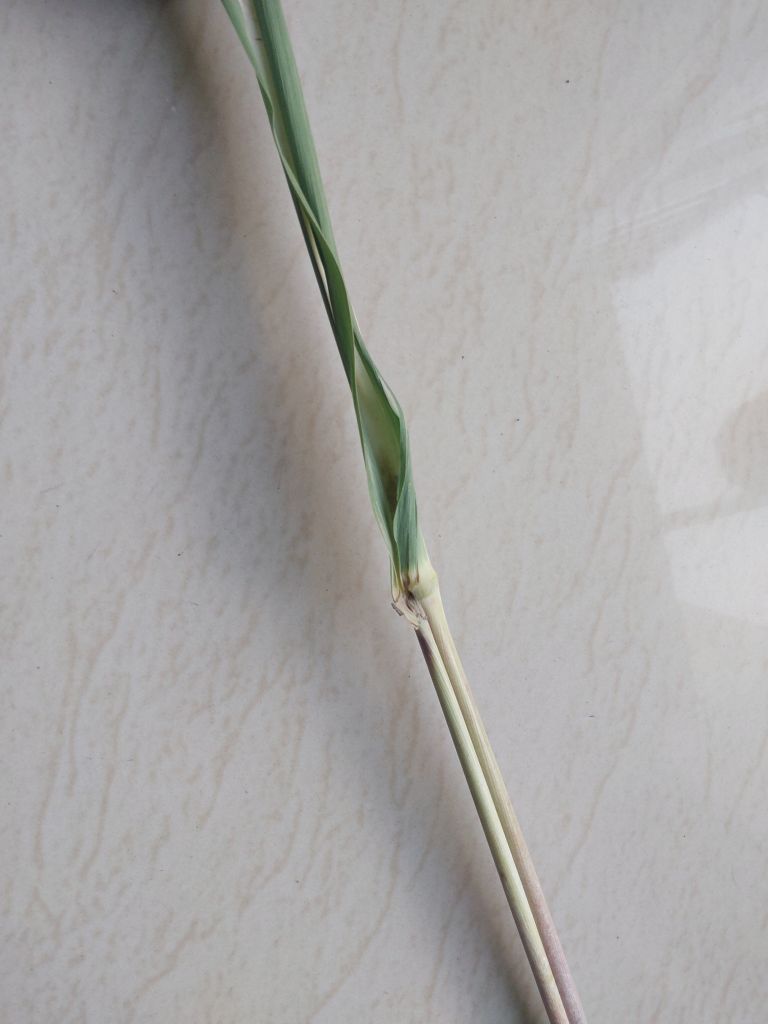
Label: Pokkah Boeng